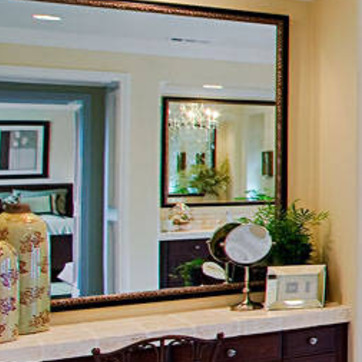
Material: mirror